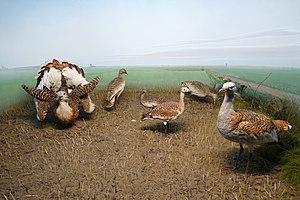
La Grande Outarde, aussi appelée Outarde barbue, est une espèce d'oiseaux de la famille des Otididae. C'est la seule espèce du genre Otis. Elle est présente en Europe et en Asie tempérée, depuis l'Espagne, le Maroc et l'Angleterre jusqu'à la Chine, mais elle a disparu de nombreux pays et est aujourd'hui rare et vulnérable dans toute son aire de répartition.